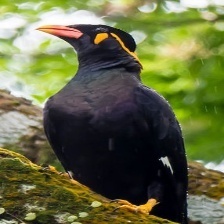
Species: ENGGANO MYNA
Scientific name: GRACULA ENGANENSIS